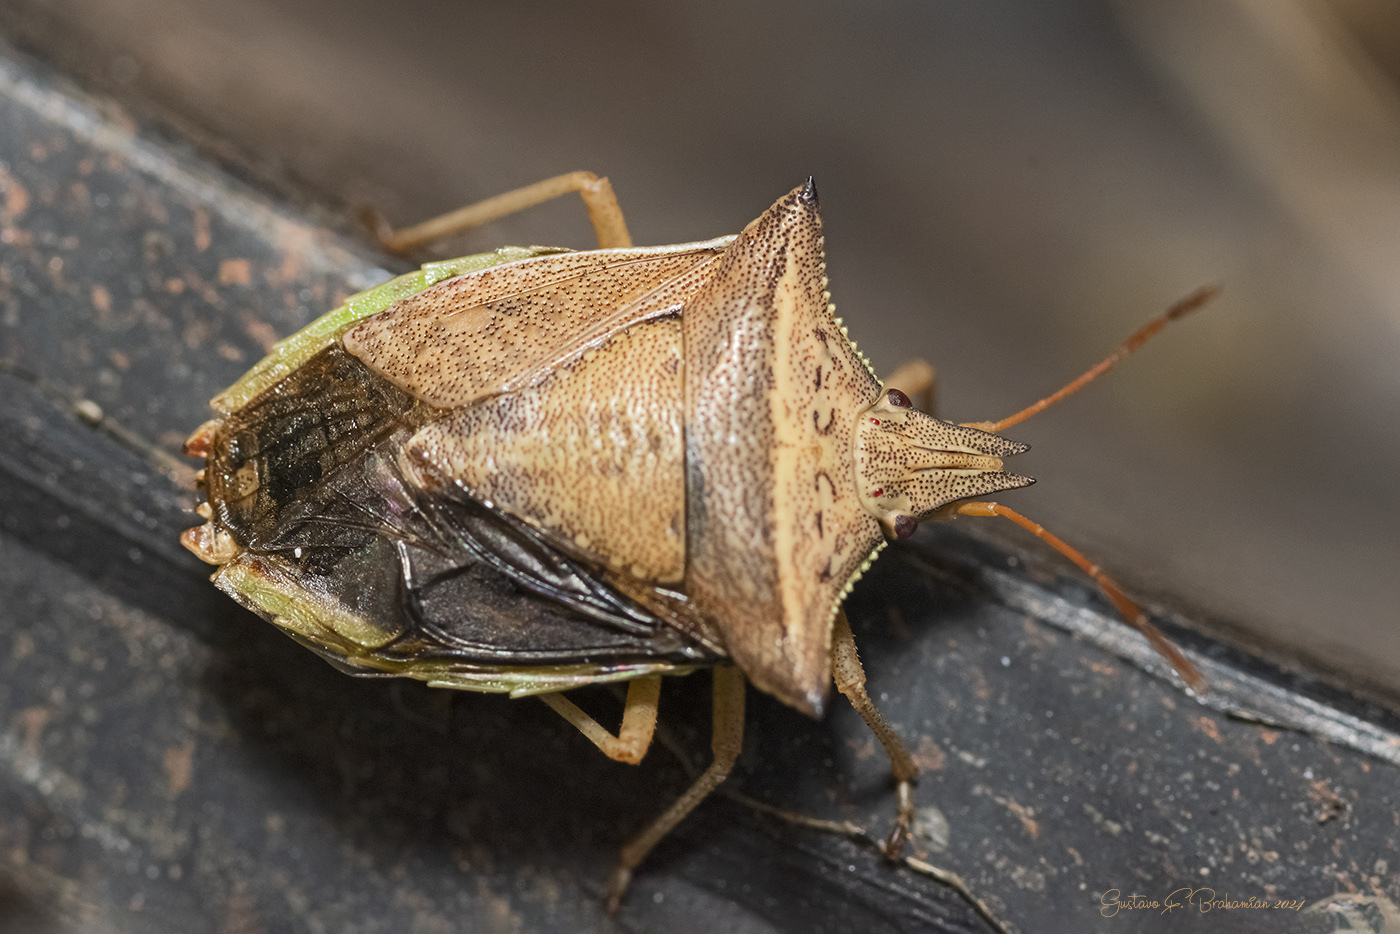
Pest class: stink_bug